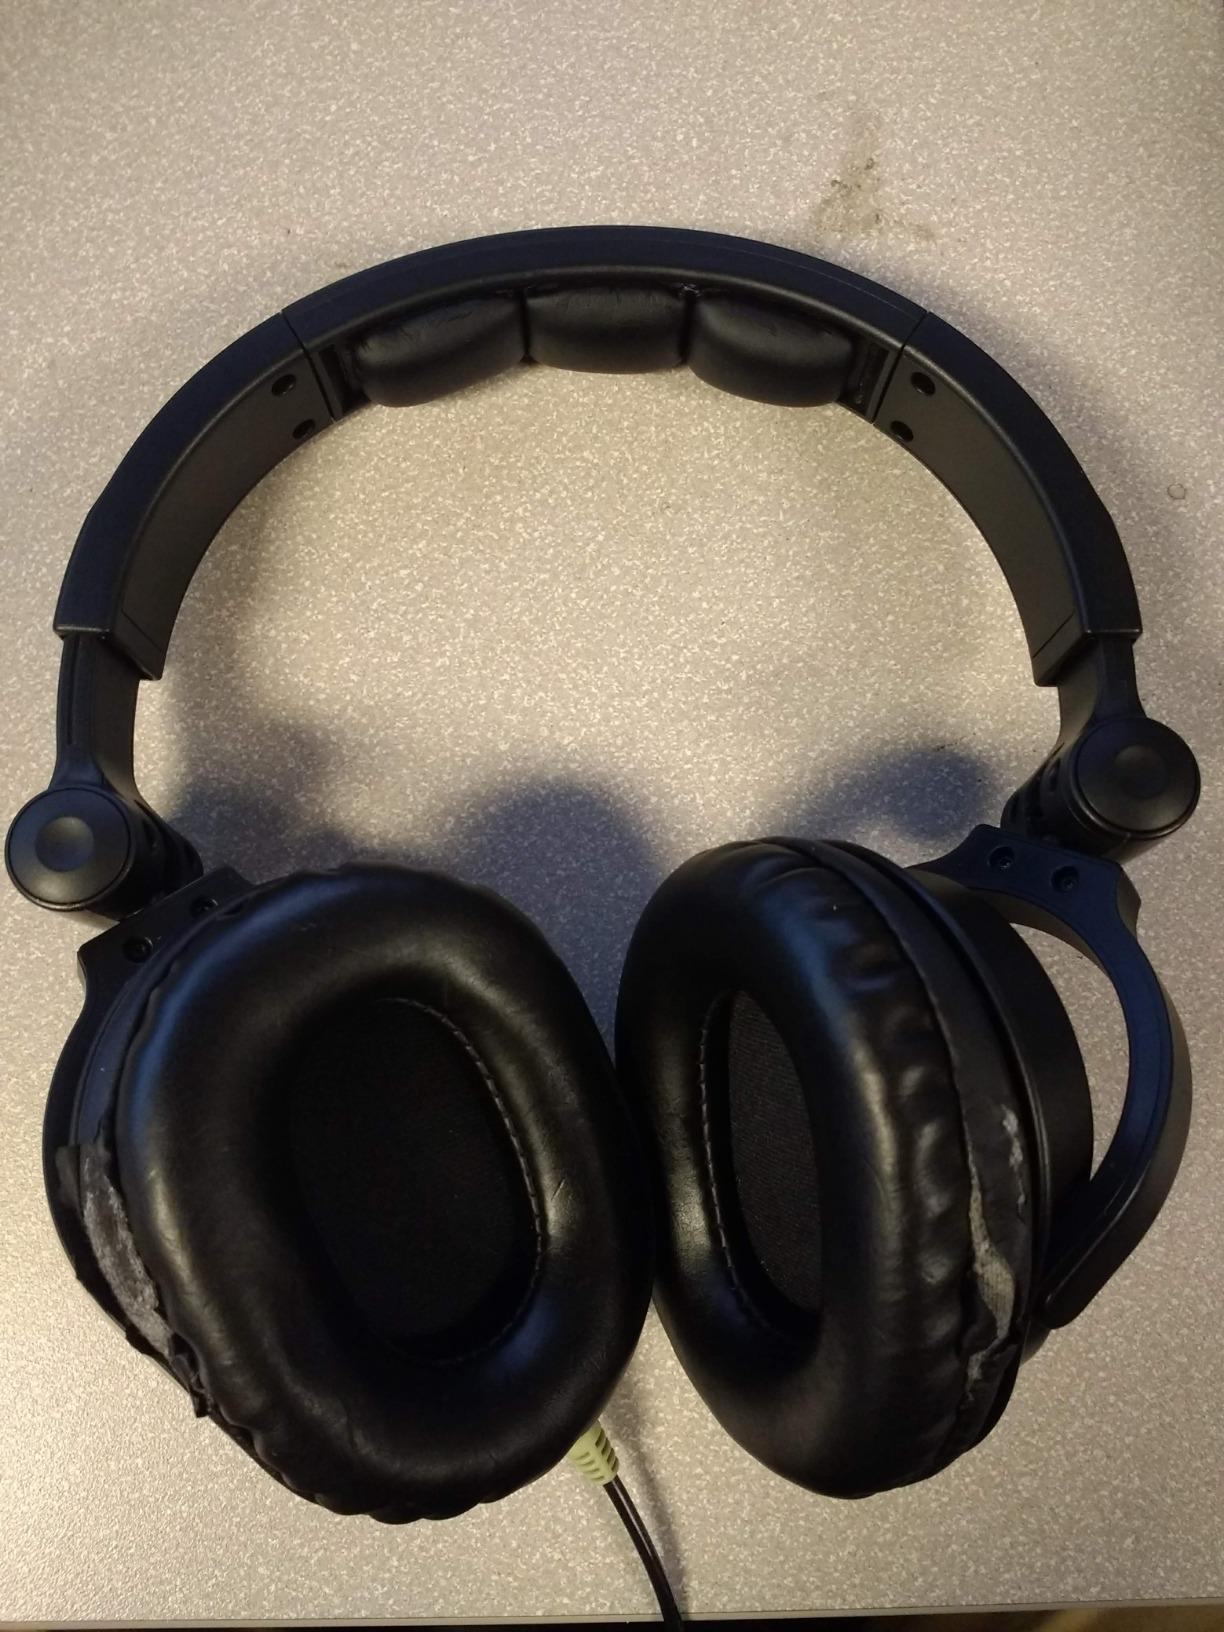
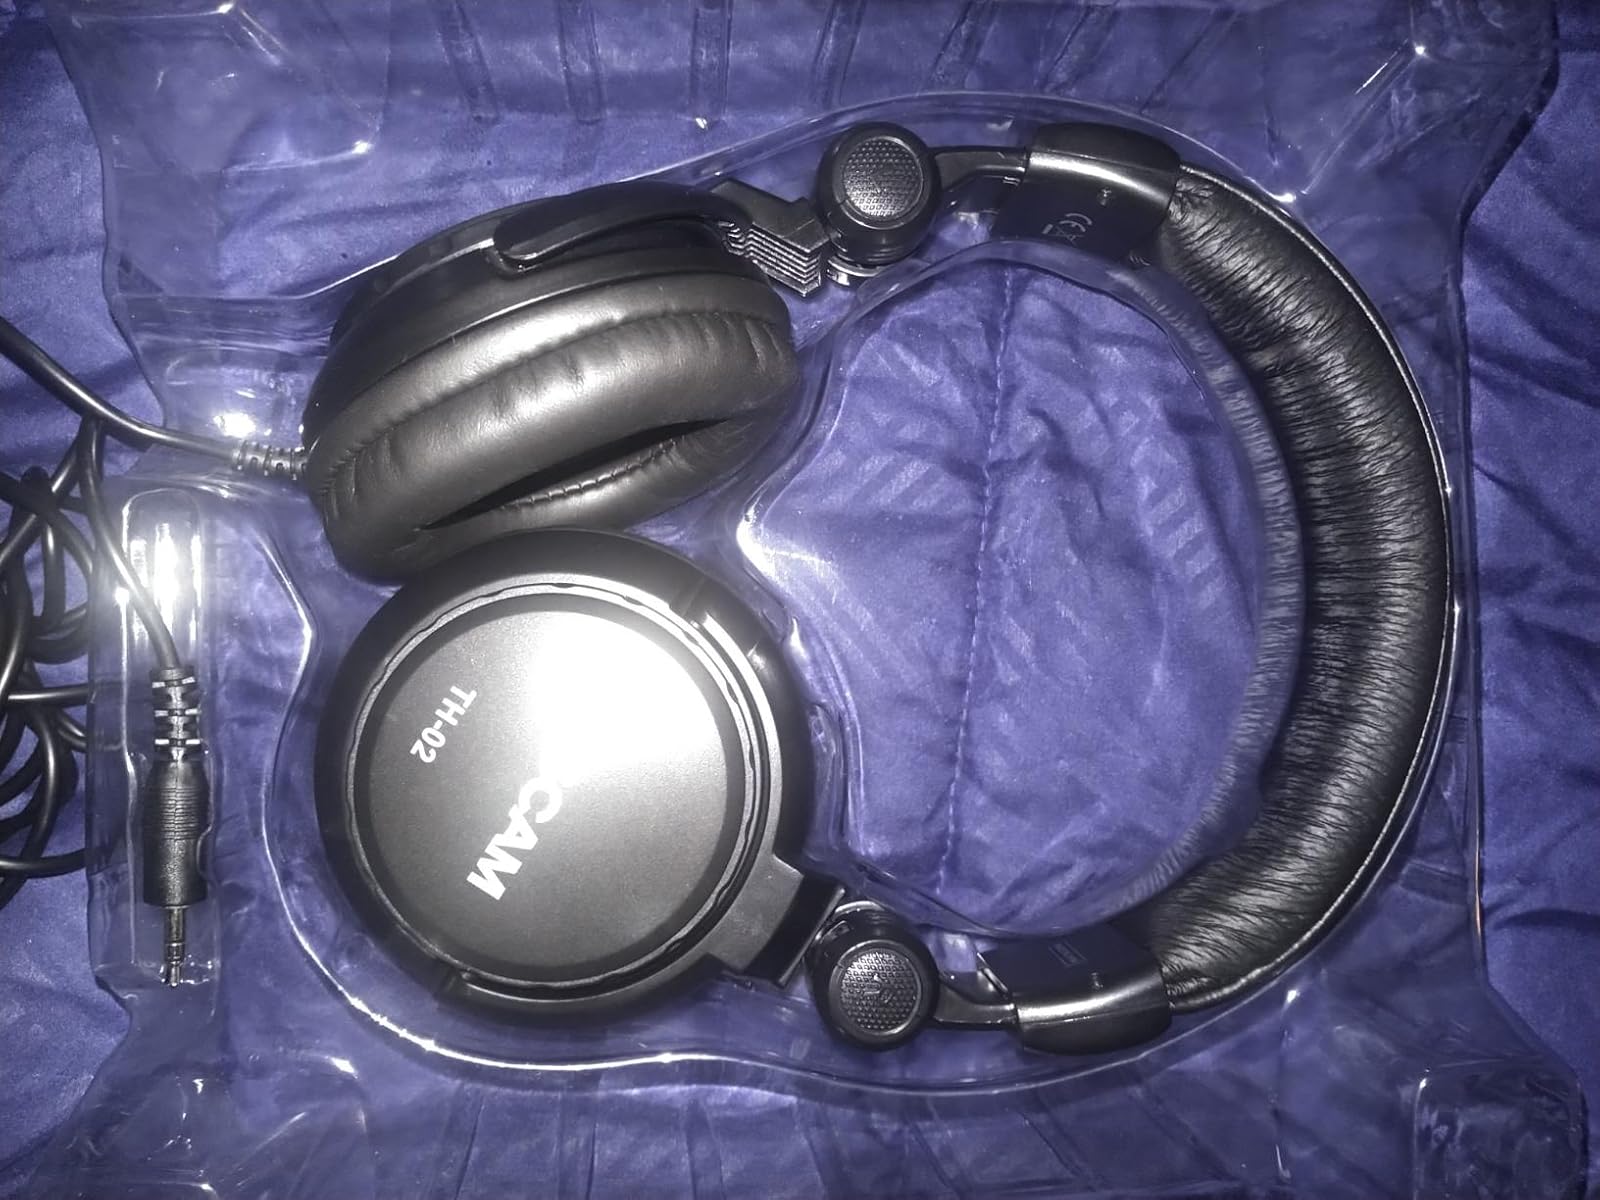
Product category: headphones
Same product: no